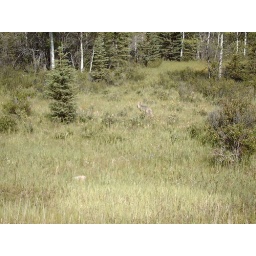
On the way home from highway 40 in the car we spotted a Coyote